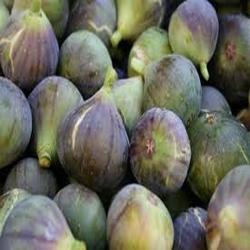
Label: Fig